Seti I

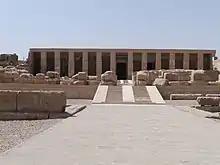
Temple of Seti I at Abydos.

Seti I's reign length was either 9 or 11 rather than 15 full years. Egyptologist Kenneth Kitchen has estimated that it was 15 years, but there are no dates recorded for Seti I after his Year 11 Gebel Barkal stela. As this king is otherwise quite well documented in historical records, other scholars suggest that a continuous break in the record for his last four years is unlikely, although it is technically possible simply that no records have been yet discovered.